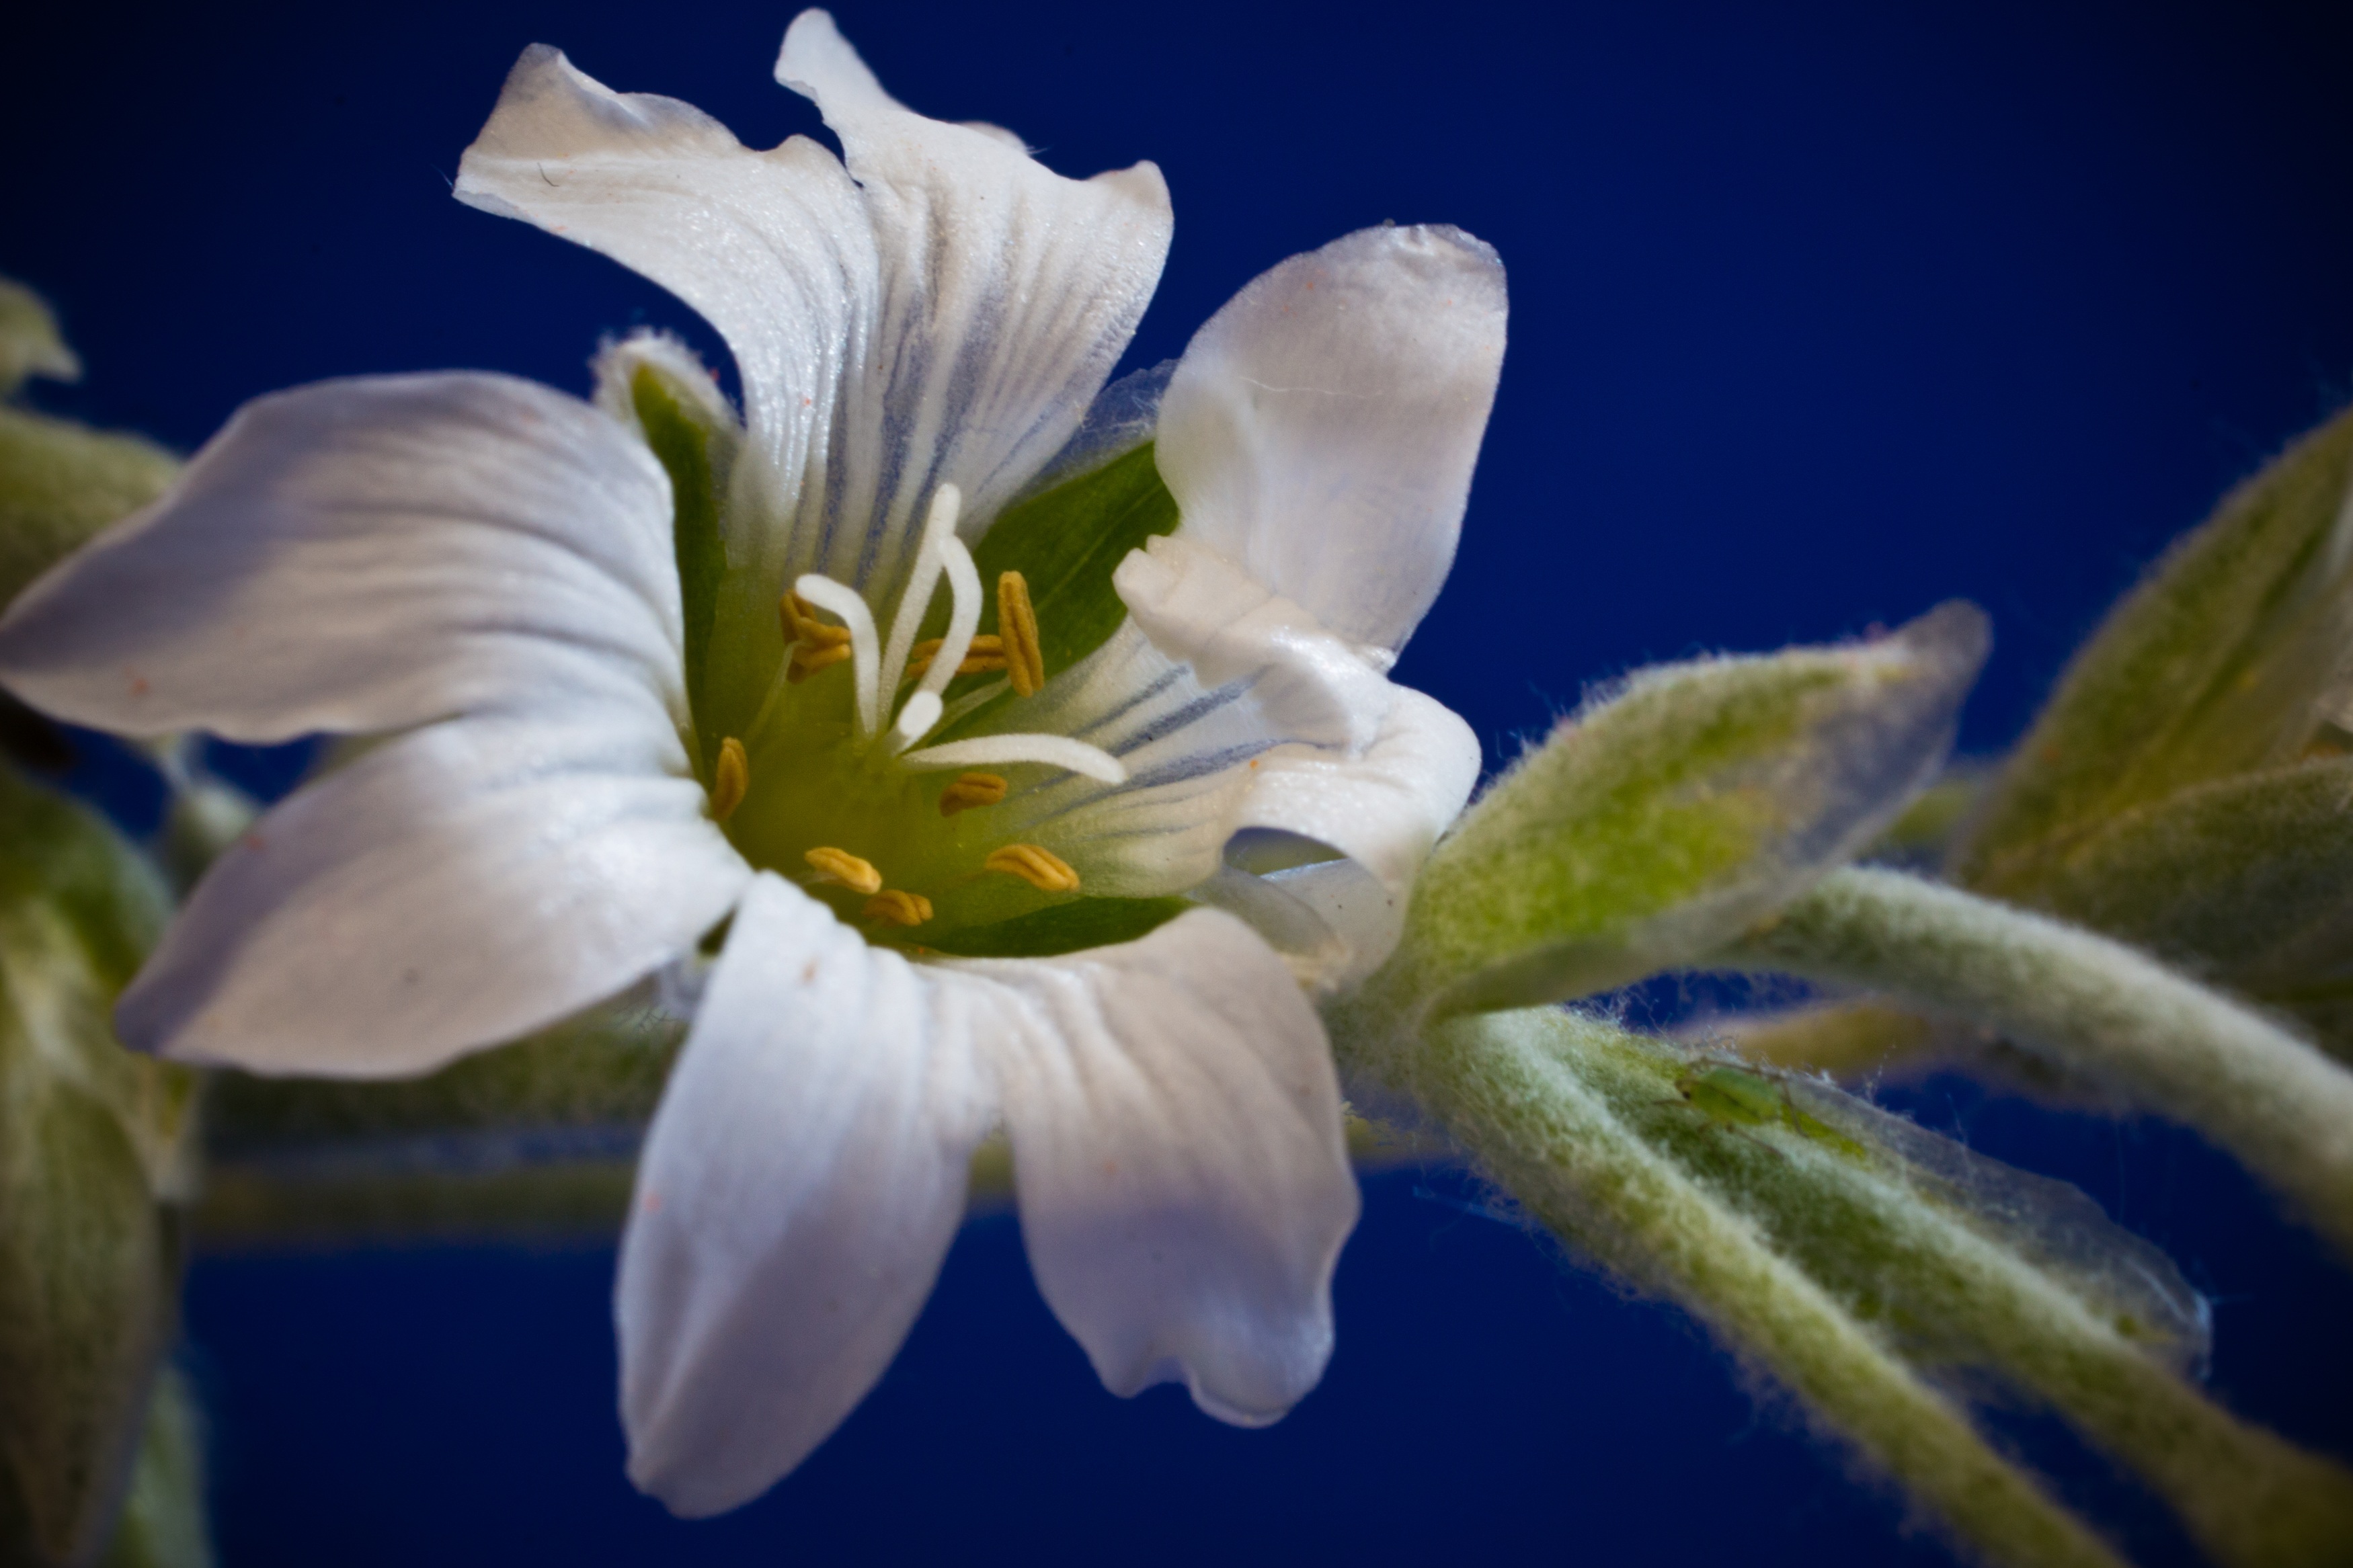
nature, blossom, plant, white, photography, flower, petal, bloom, botany, garden, flora, wildflower, close up, lily, macro photography, small flowers, flowering plant, cerastium tomentosum, land plant